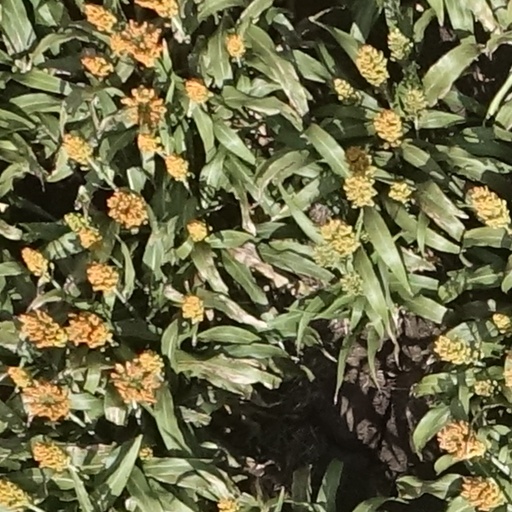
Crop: sorghum